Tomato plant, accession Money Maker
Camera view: bottom (45 deg); turntable rotation: 90 degrees
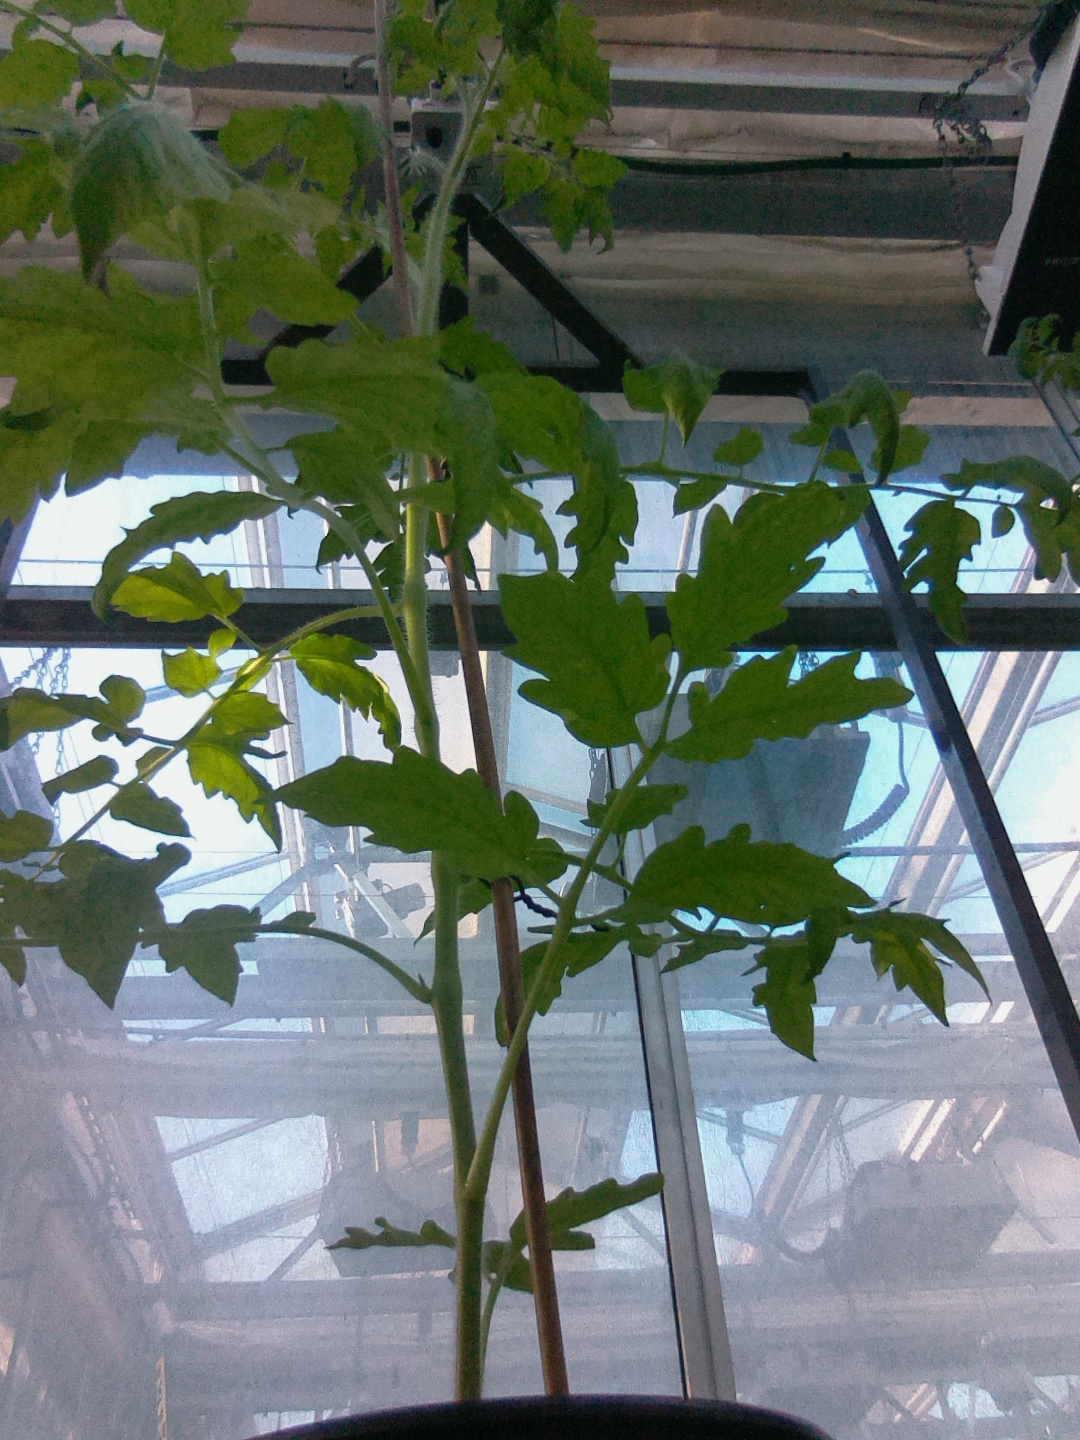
BBCH growth stage 22: 20%-30% Side shoots formed